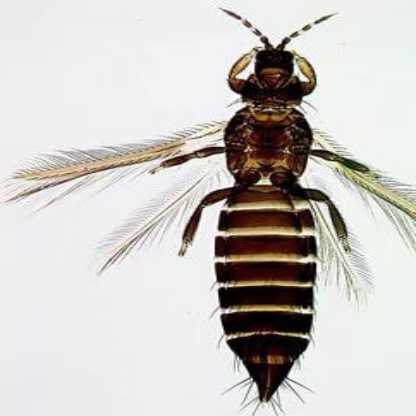
Nhãn: Bọ trĩ ( Thrips )